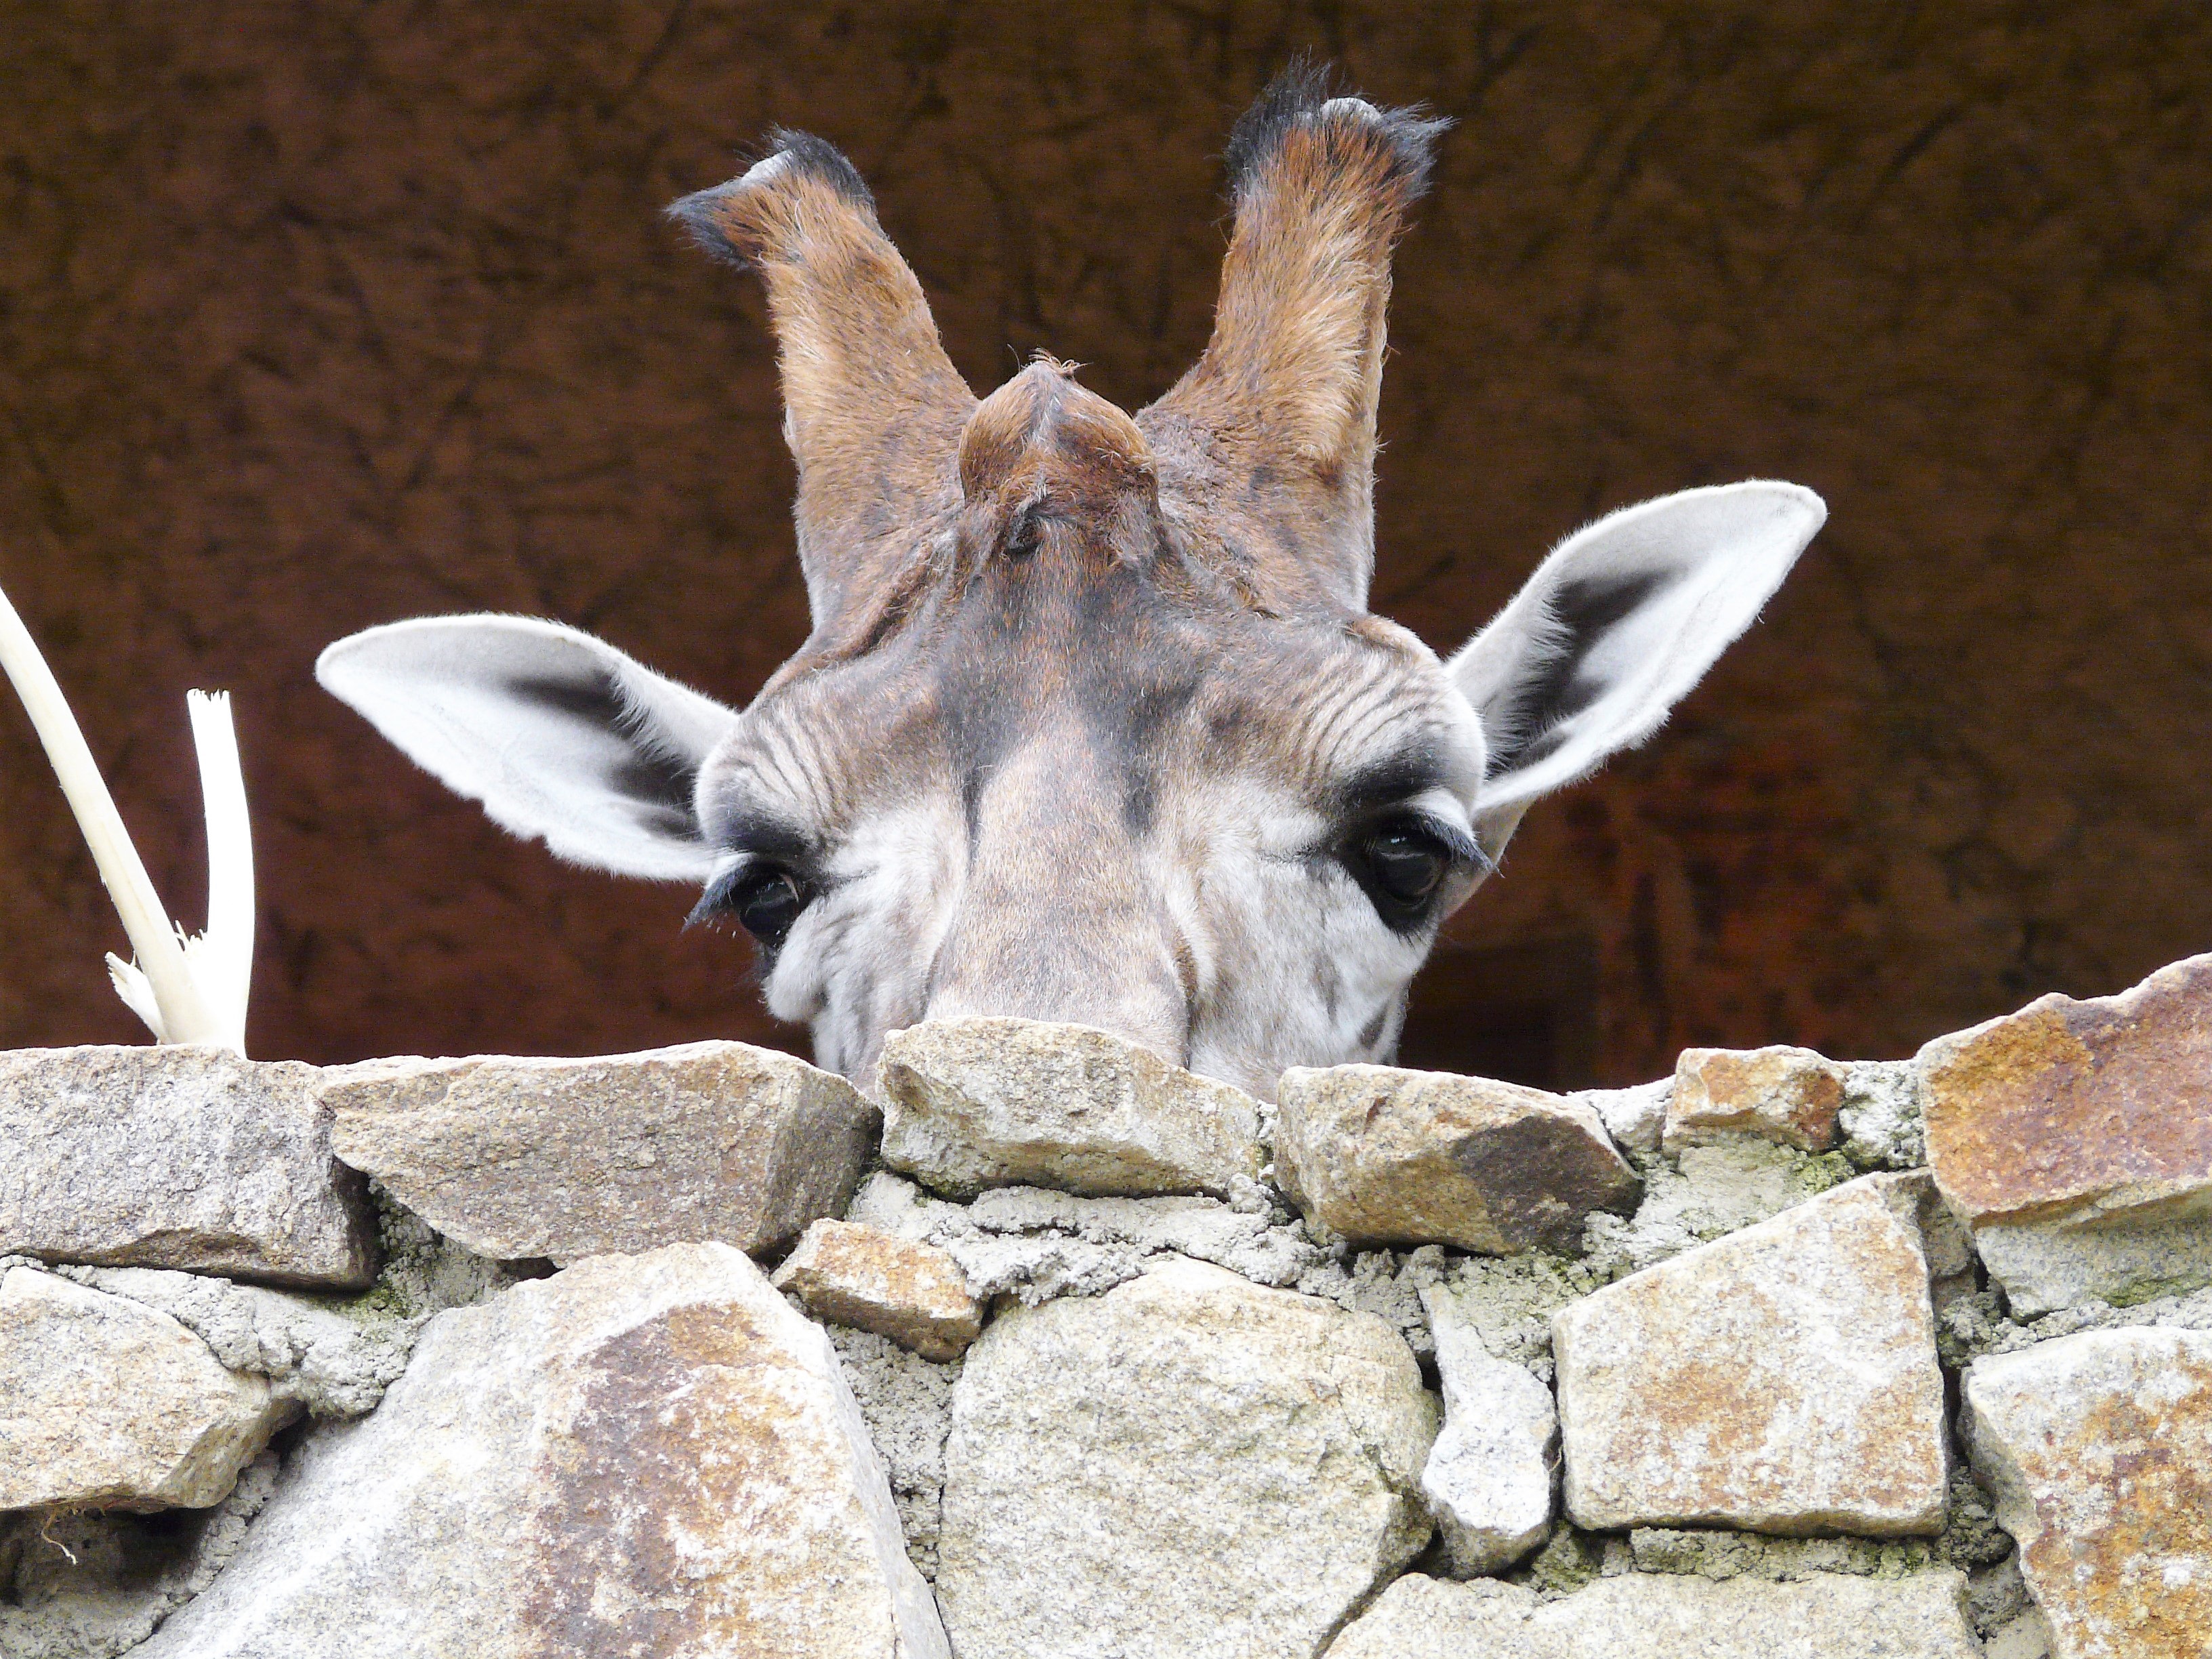
wildlife, zoo, horn, mammal, close, fauna, giraffe, eyes, animals, head, vertebrate, giraffidae